Backpacking (hiking)

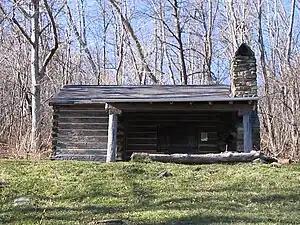
The Pocosin cabin along the Appalachian trail in Shenandoah National Park

Backpacking camps are usually more spartan than campsites where gear is transported by car or boat. In areas with heavy backpacker traffic, a hike-in campsite might have a fire ring (where permissible), an outhouse, a wooden bulletin board with a map and information about the trail and area. Many hike-in camps are no more than level patches of ground free of underbrush. In remote wilderness areas hikers must choose their own site. Established camps are rare and the ethos is to "leave no trace" when gone.